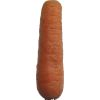
Label: Carrot 1